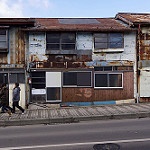
Scene: Outdoor